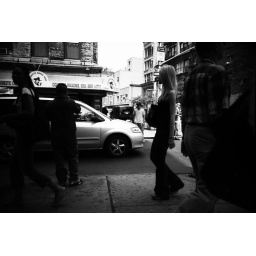
girl in the street